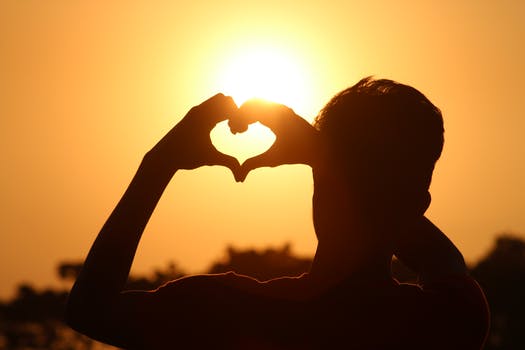
Label: No Watermark